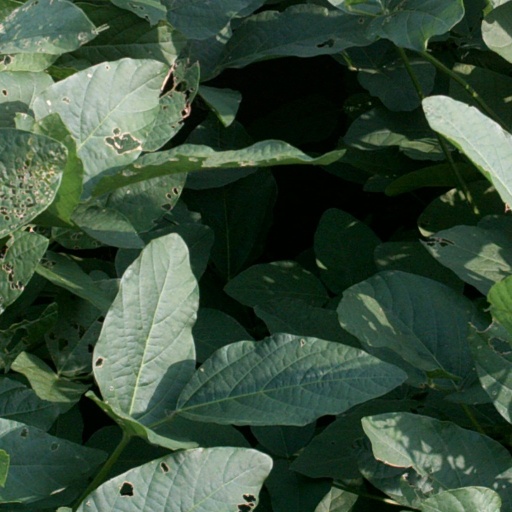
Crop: soybean